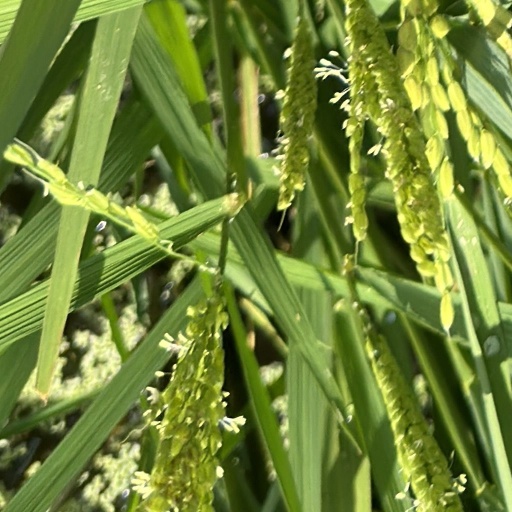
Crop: rice